LGBTQ people and Islam

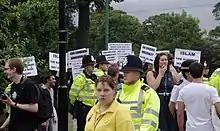
Muslim anti-LGBT protesters at an LGBT Pride march in Nottingham, England

The Muslim community as a whole, worldwide, has become polarized on the subject of homosexuality. Some Muslims say that "no good Muslim can be gay", and "traditional schools of Islamic law consider homosexuality a grave sin". At the opposite pole, "some Muslims ... are welcoming what they see as an opening within their communities to address anti-gay attitudes." Especially, it is "young Muslims" who are "increasingly speaking out in support of gay rights".